Ollie Brown (baseball)

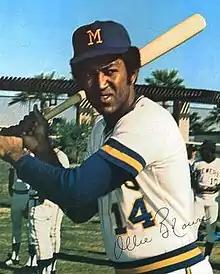
Brown in 1973

Ollie Lee "Downtown" Brown (February 11, 1944 – April 16, 2015) was an American professional baseball outfielder who played in Major League Baseball (MLB) from to . He began his big league career with the San Francisco Giants and was the first draft choice for the expansion San Diego Padres, in . While with the Milwaukee Brewers in 1973, he was the first player to come to bat as a designated hitter after the rule was adopted by the American League that year.